Variable-frequency drive

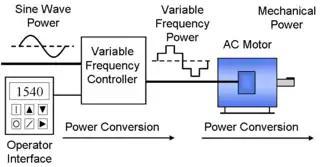
VFD system

A variable-frequency drive is a device used in a drive system consisting of the following three main sub-systems: AC motor, main drive controller assembly, and drive/operator interface.